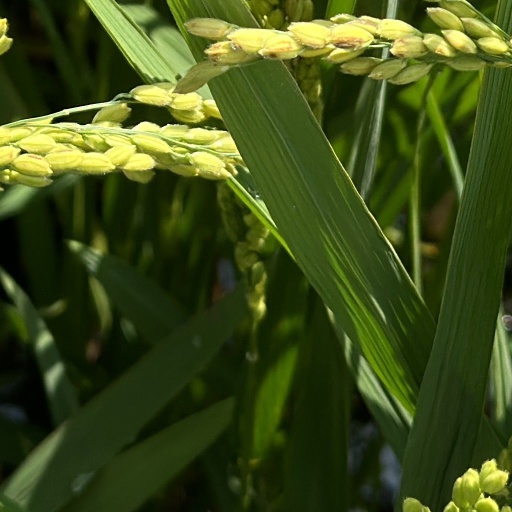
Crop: rice